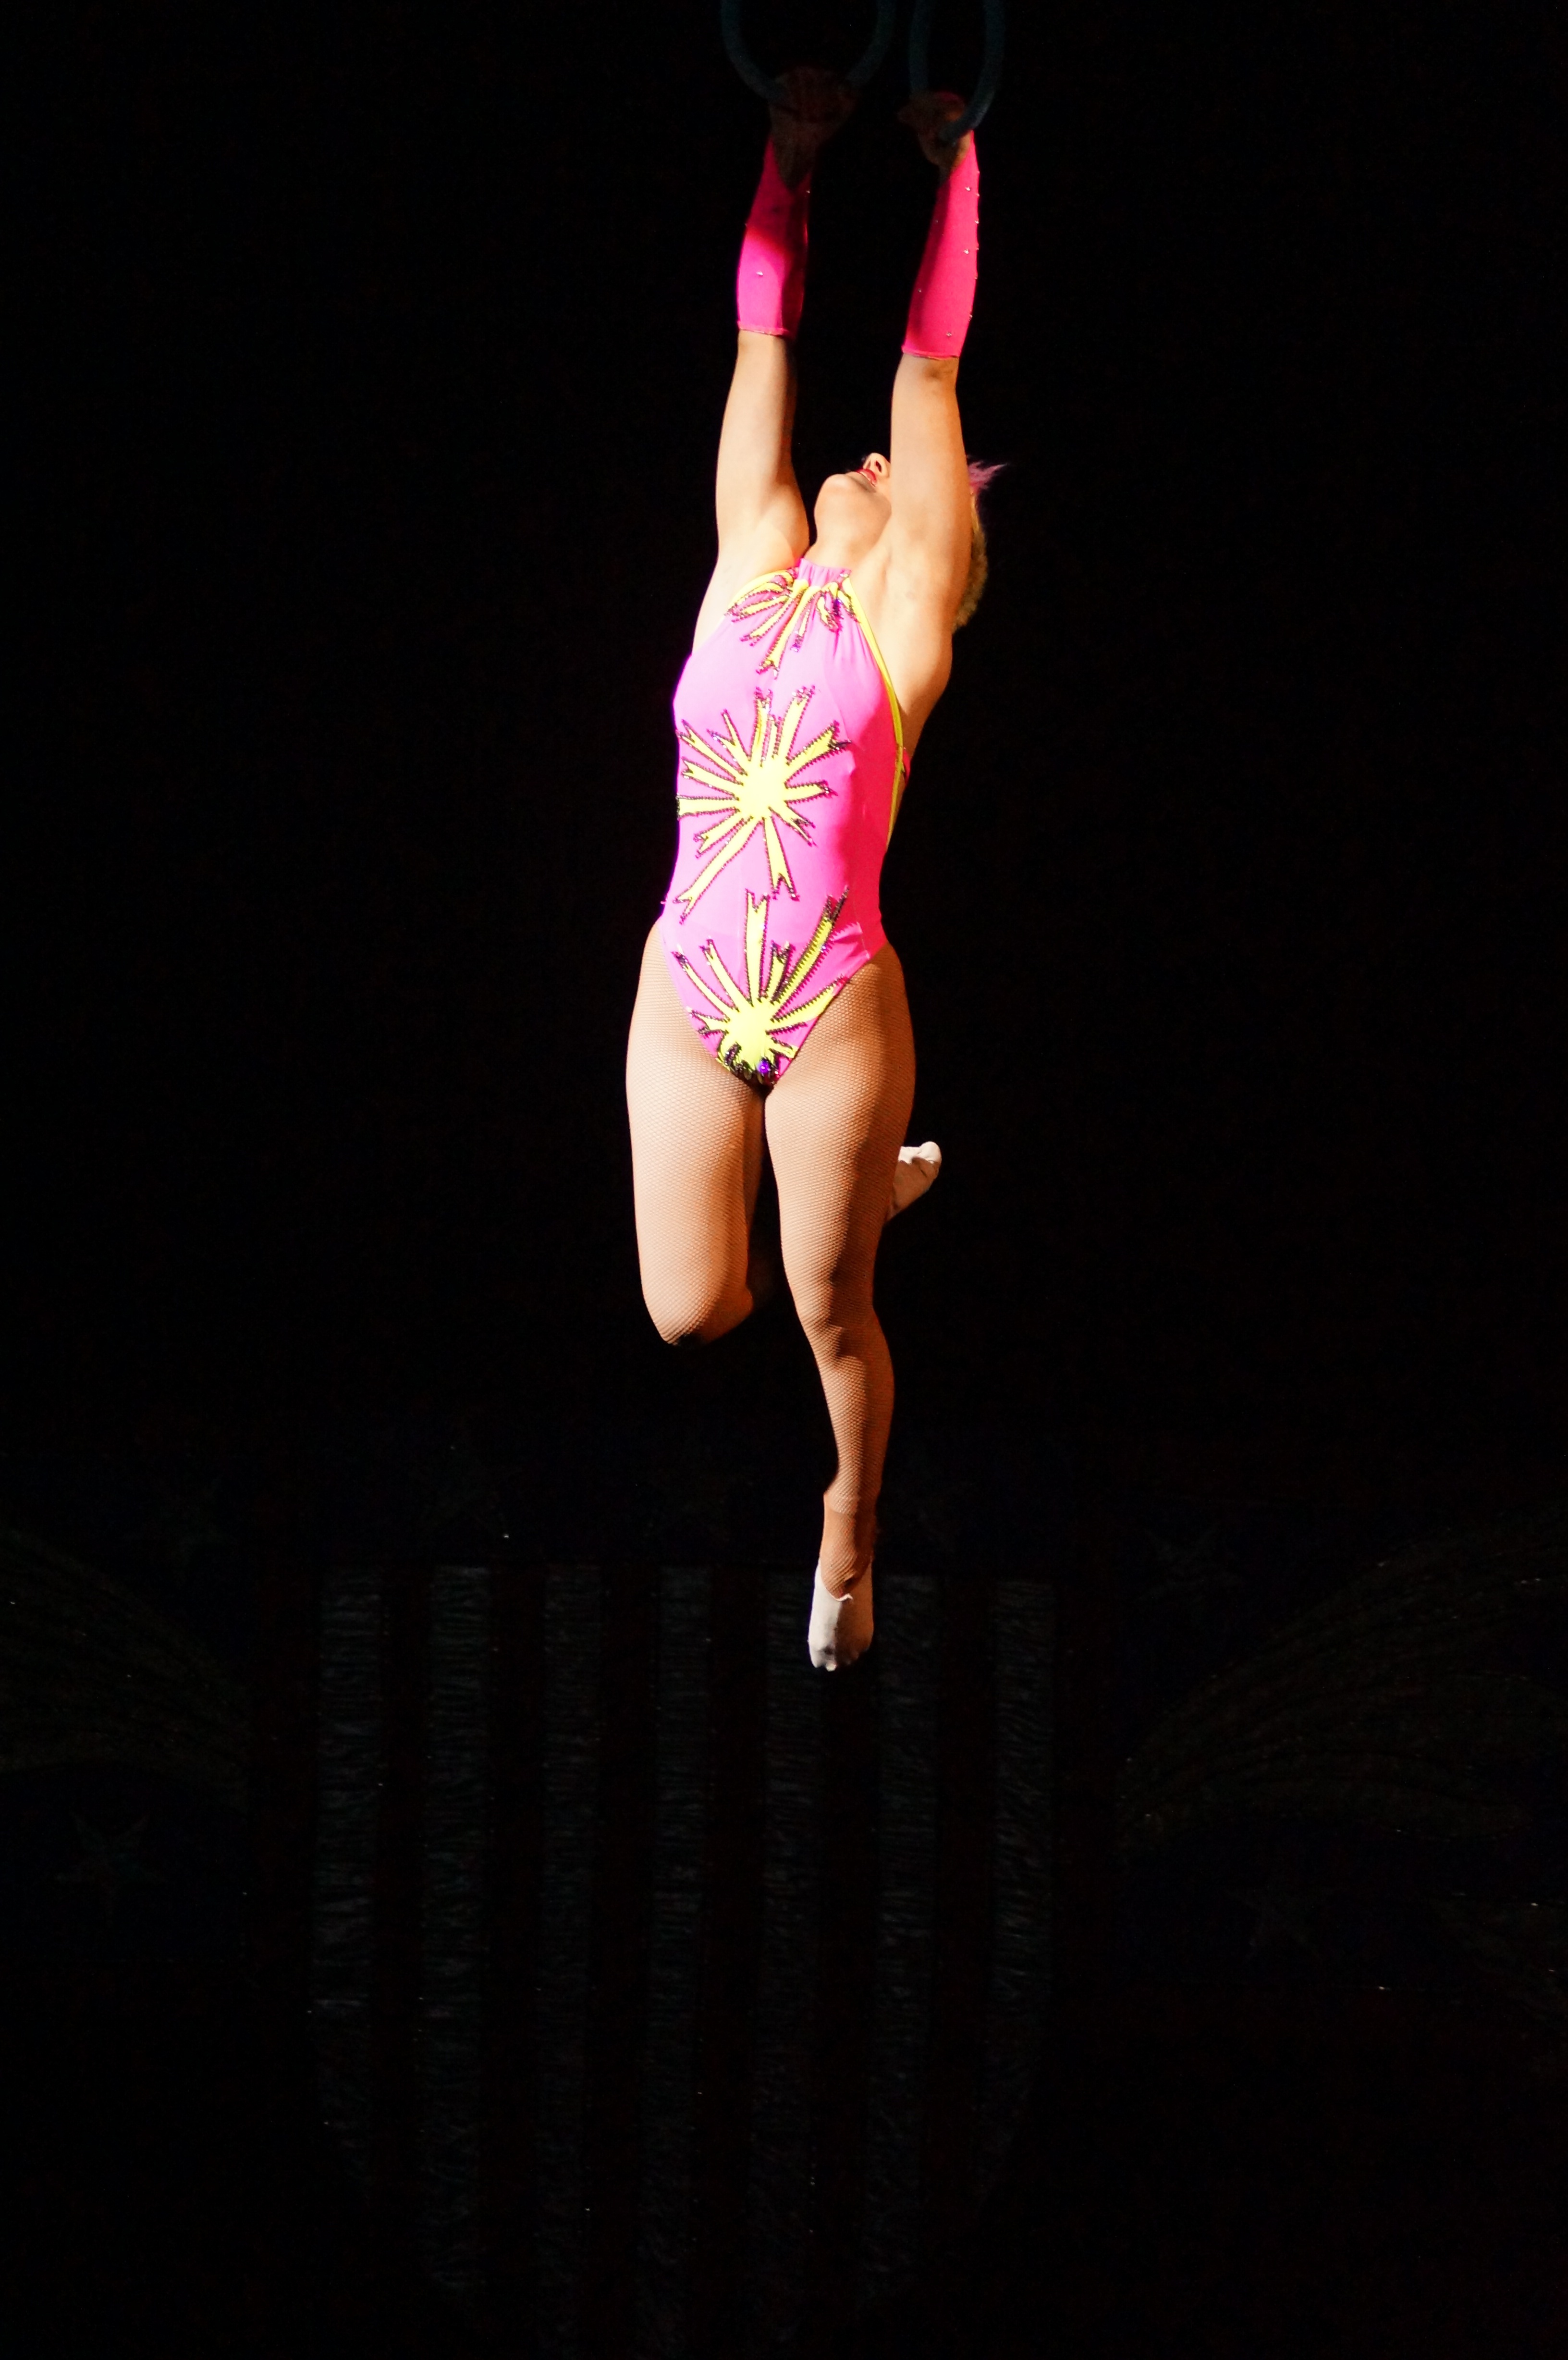
performance art, sports, performance, circus, acrobat, fair, entertainment, performing arts, modern dance, aerialist